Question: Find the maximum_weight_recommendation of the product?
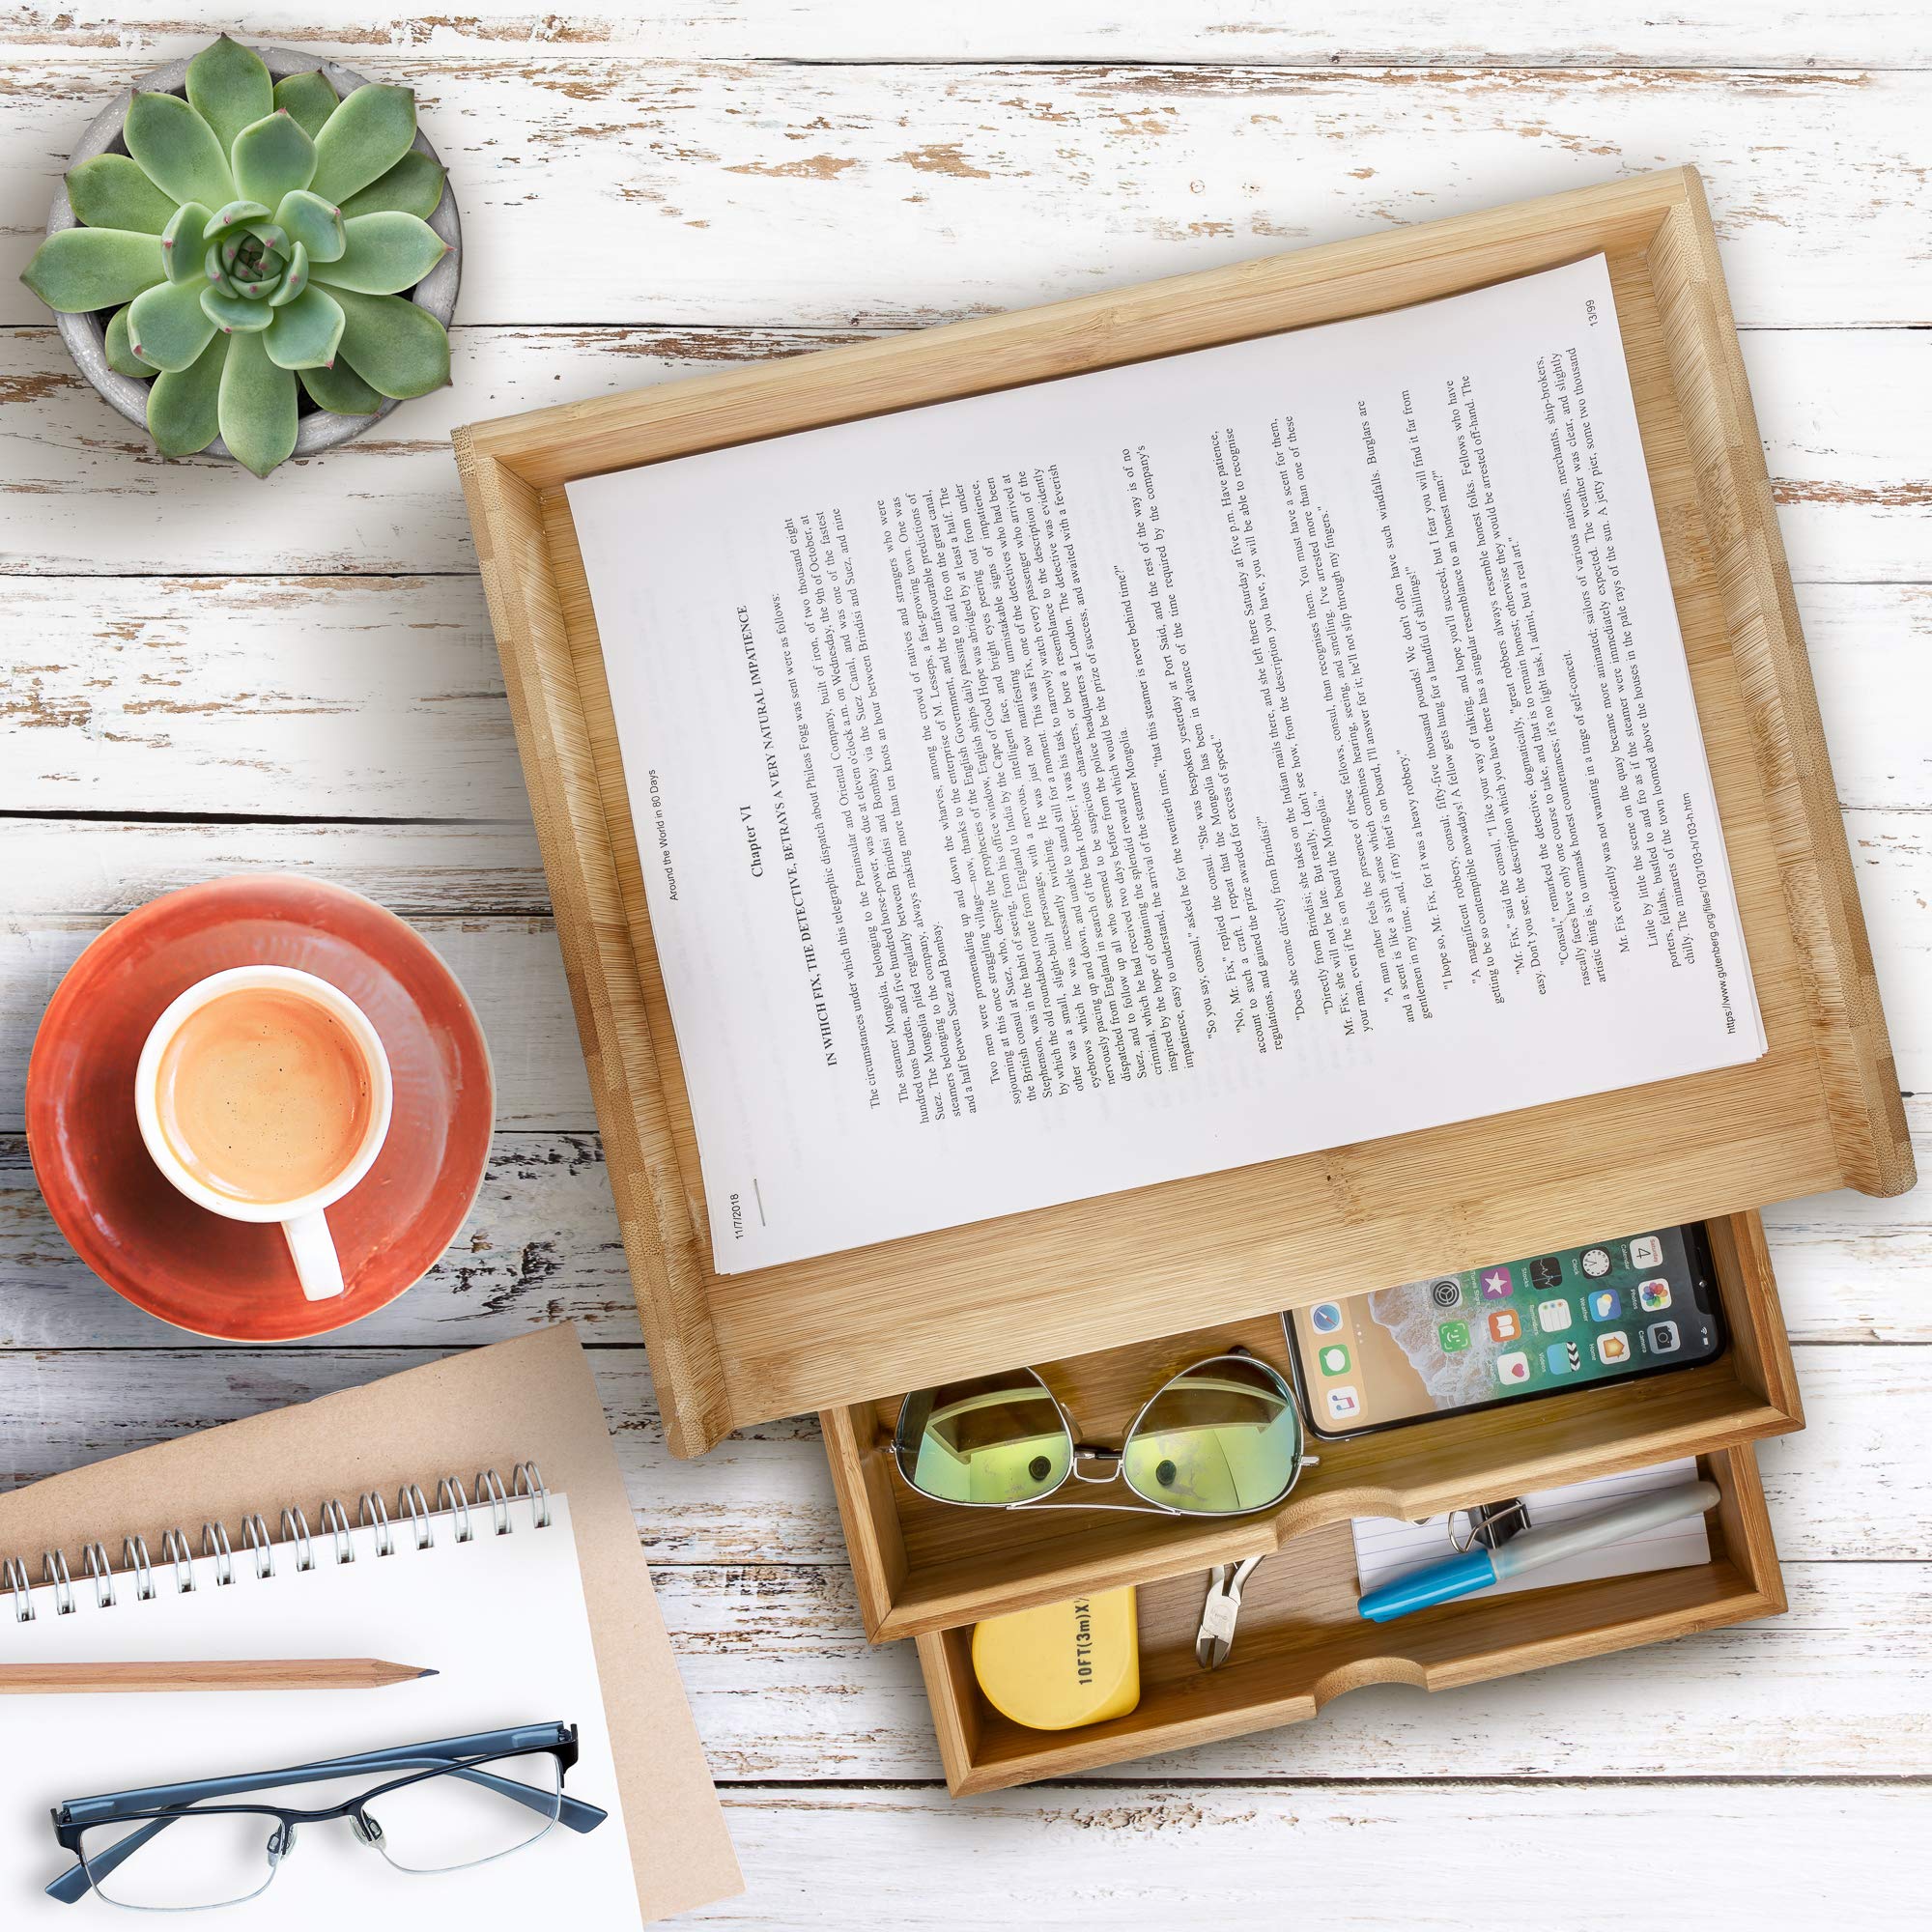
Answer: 9.0 ounce